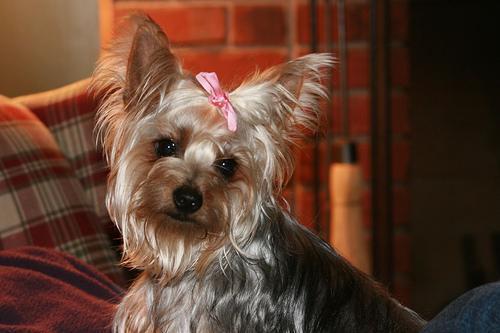
silky_terrier